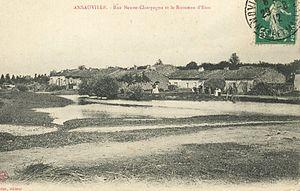
Carte postale ancienne d'Ansauville (Meurthe-et-Moselle
Ansauville est une commune française située dans le département de Meurthe-et-Moselle en région Grand Est.
L'Esch est une rivière française du Grand Est qui coule dans les départements de la Meuse et de Meurthe-et-Moselle. C'est un affluent de la Moselle en rive gauche.